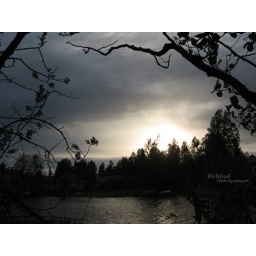
Sun behind the trees after thunder and rain. Shot in a small island near out home in Joutsa.